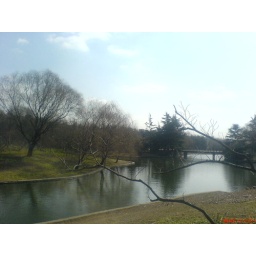
blue sky , white clouds , trees in green and brown , all reflected in the calm lake .